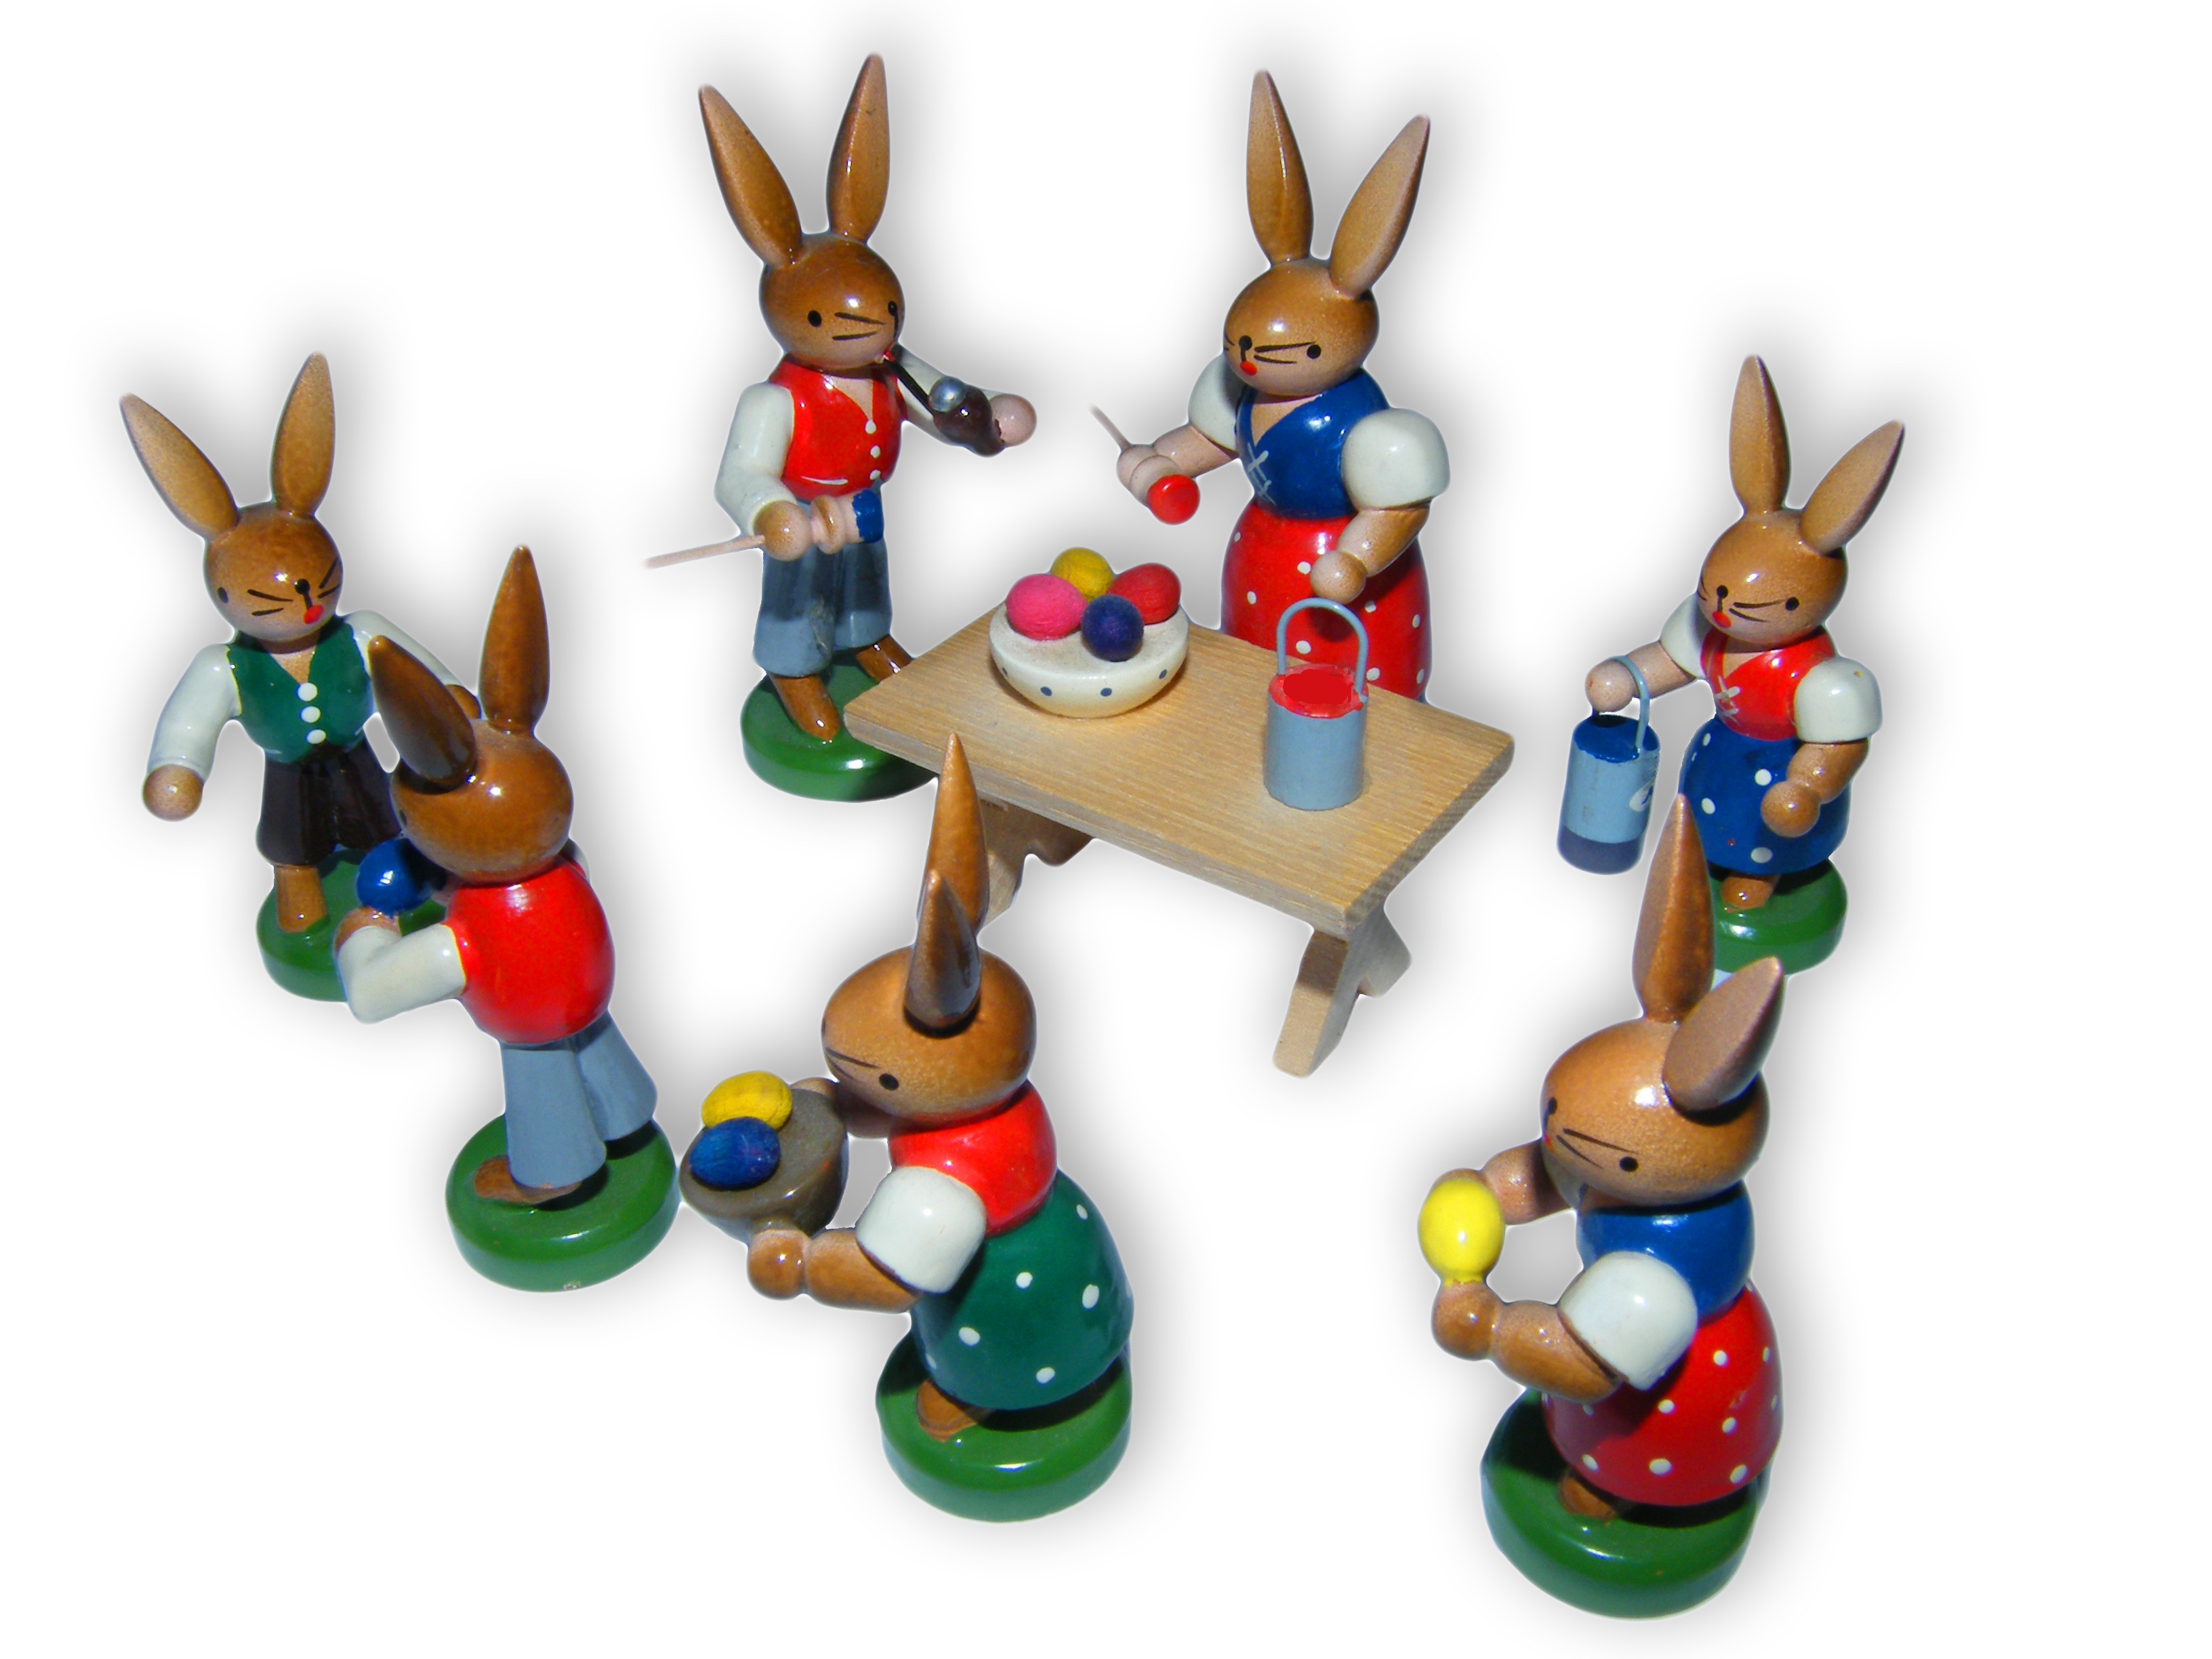
deer, paint, colorful, toy, egg, christmas decoration, family, team, reindeer, easter, custom, figures, easter bunny, animal figure